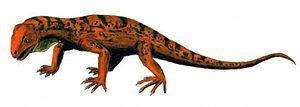
Les Trilophosauria forment un clade éteint obsolète de reptiles archosauromorphes du Trias supérieur d'Europe et d'Amérique du Nord.
Trilophosaurus est un genre éteint de reptiles archosauromorphes qui a vécu au Trias supérieur en Amérique du Nord et en Europe. Il a donné son nom à la famille des Trilophosauridae.
Le Carnien est le premier étage stratigraphique du Trias supérieur. Il est situé entre 237 Ma et 227 Ma environ. Il est précédé par le Ladinien, dernier étage du Trias moyen et suivi par le Norien, deuxième étage stratigraphique du Trias supérieur.
Les Trilophosauridae forment une famille éteinte d'archosauromorphes herbivores, du clade des allokotosauriens.